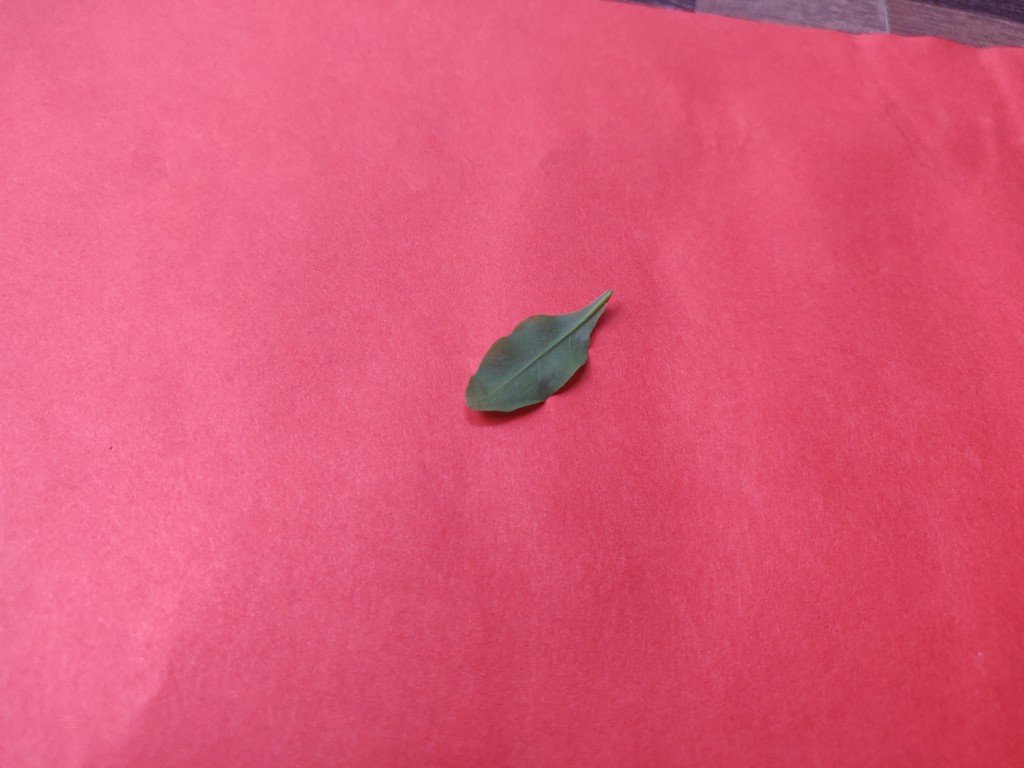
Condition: Healthy
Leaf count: single
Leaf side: back